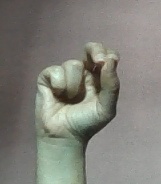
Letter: gaaf